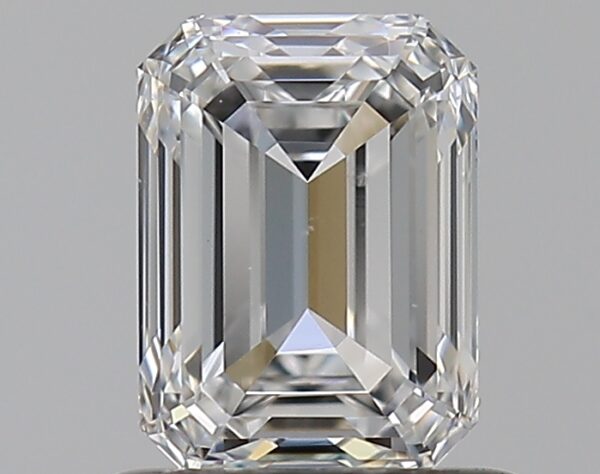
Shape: emerald
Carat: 0.81
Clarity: VS2
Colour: F
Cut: EX
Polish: EX
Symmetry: VG
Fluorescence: N
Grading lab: GIA
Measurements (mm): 5.99 x 4.38 x 3